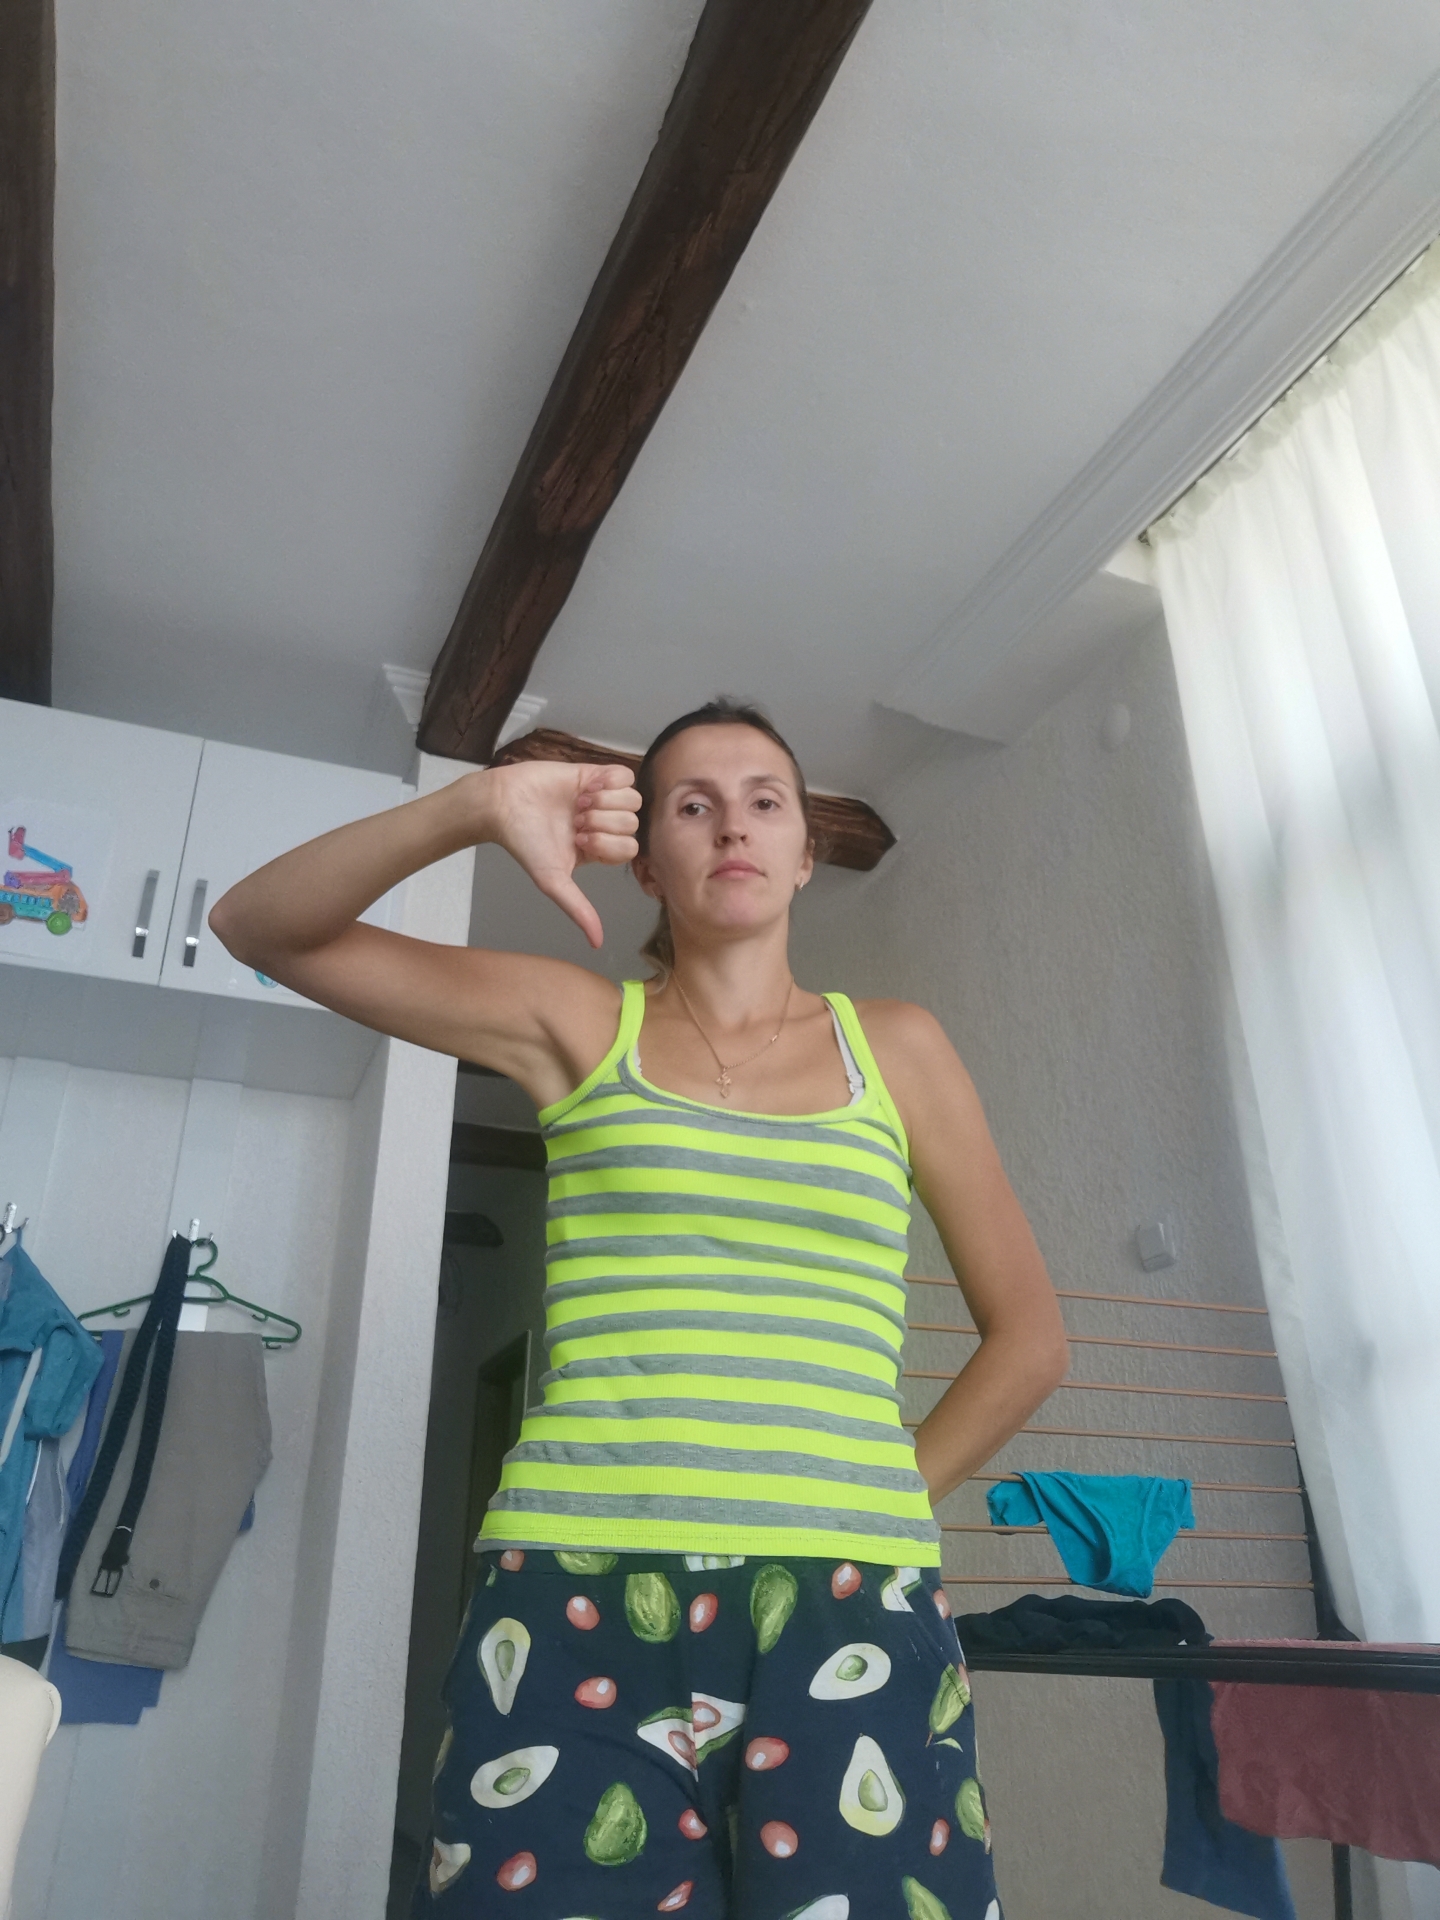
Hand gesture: dislike